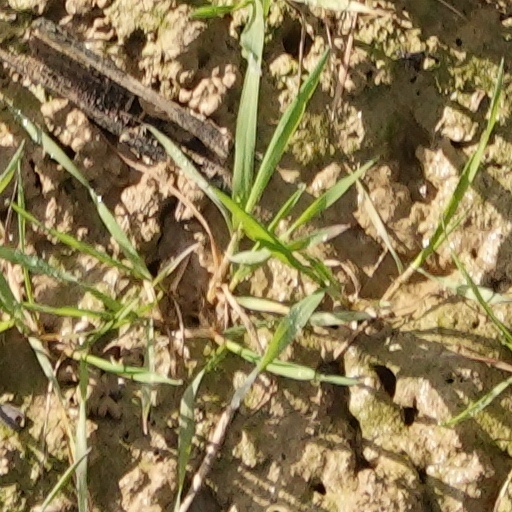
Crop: wheat